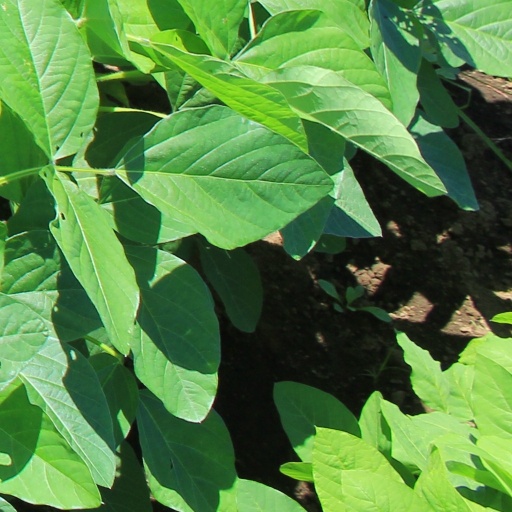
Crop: soybean